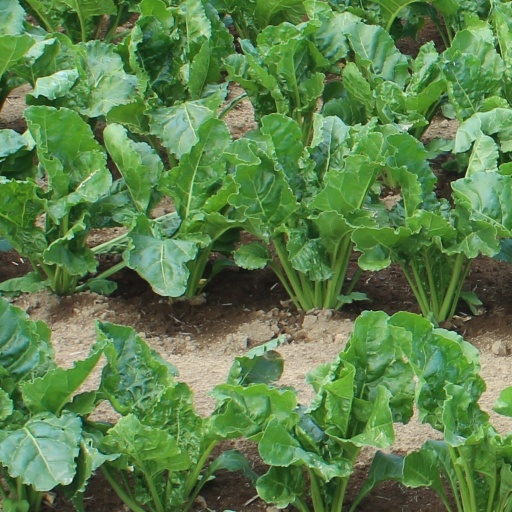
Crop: sugar beet